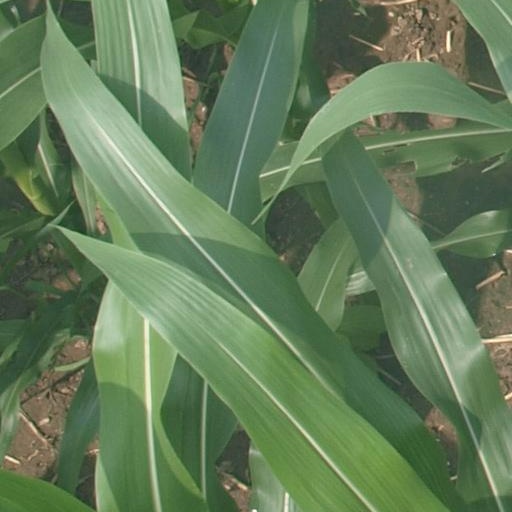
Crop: maize; corn